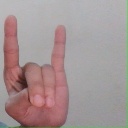
अक्षर: श